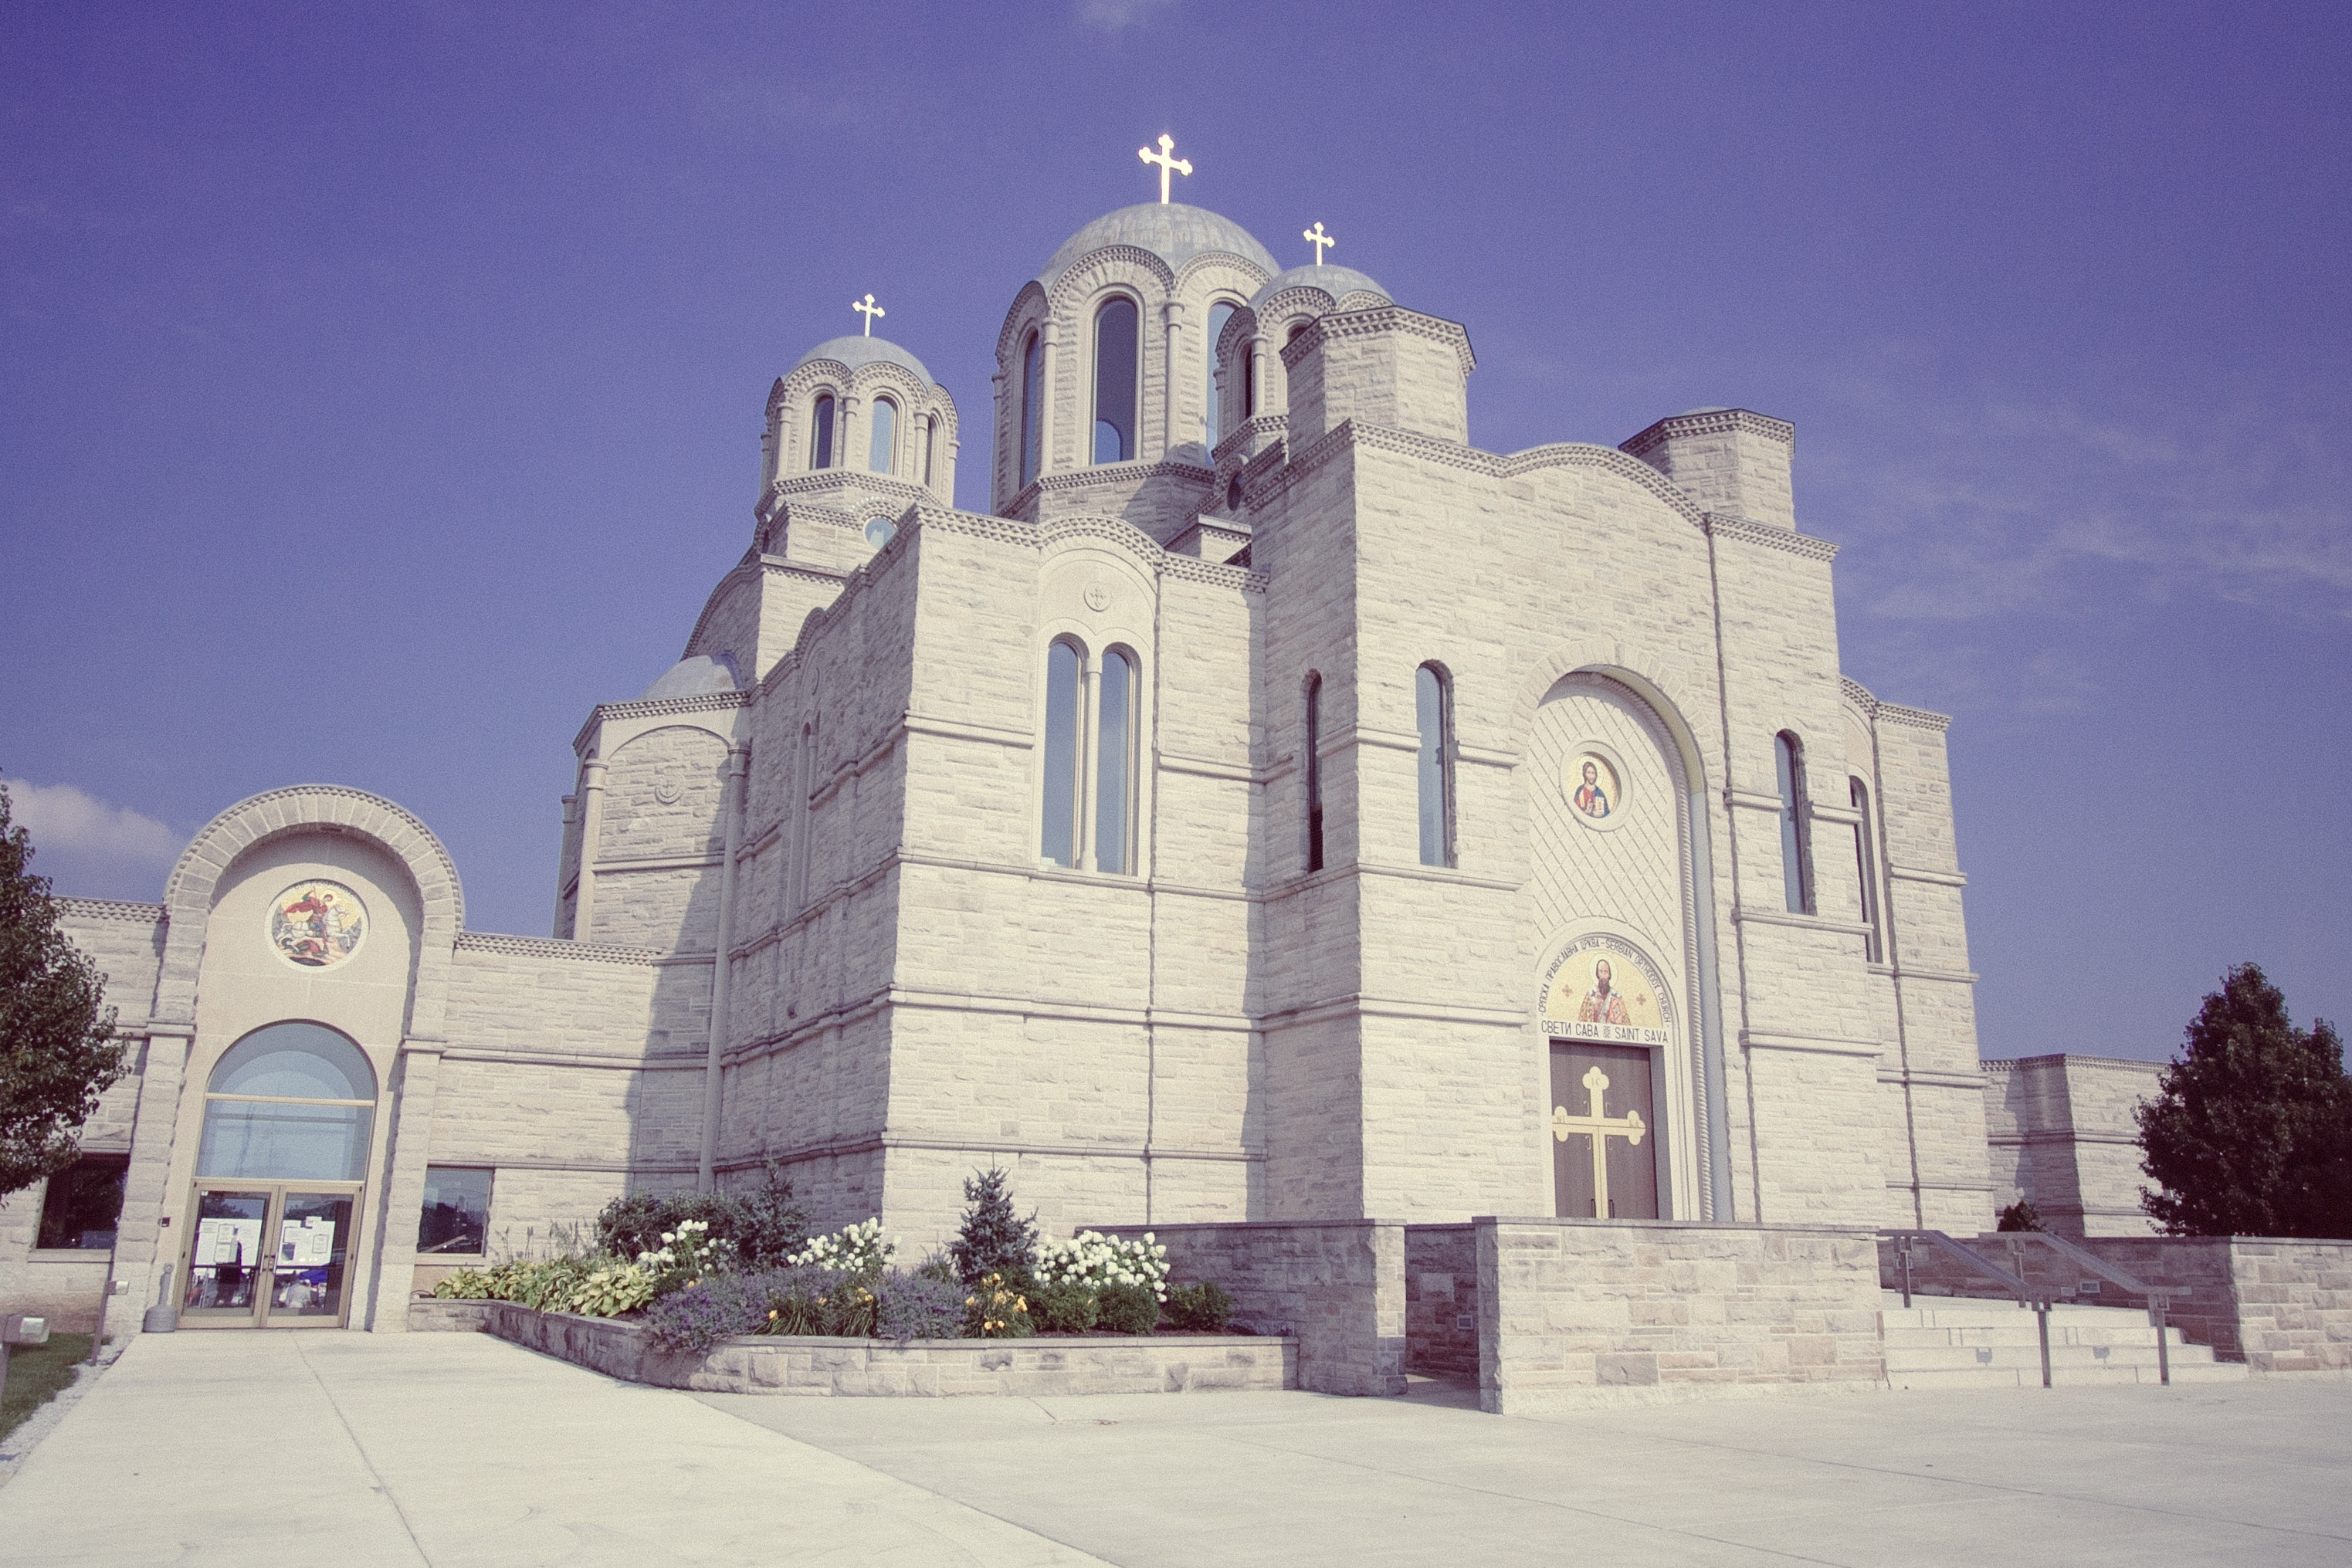
architecture, building, tower, religion, landmark, facade, church, cathedral, chapel, christian, place of worship, monastery, jesus, synagogue, orthodox church, god, belief, indiana, spanish missions in california, st sava serbian, merrillville